Olympian (sidewheeler)

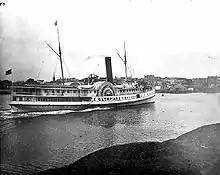
"Olympian" arriving in Victoria, BC.

On Sunday, December 16, 1888, "Olympian" was placed in the dry dock at Esquimalt, British Columbia to have the hull scraped clean of marine growth which impeded its speed. It was difficult to get the steamer into the drydock; part of the paddle box on one side had to be removed. The Esquimalt dry dock was chosen as the better alternative to running the steamer south to San Francisco. The work on the steamer required 125 men, and was estimated to cost $4,000.